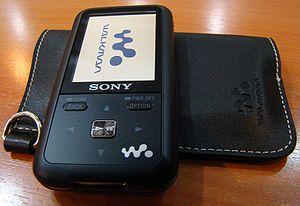
Un baladeur est un appareil électronique portable de très petit format destiné à l'écoute de musique. Certains modèles permettent l'enregistrement, ou sont munis d'un écran permettent la visualisation de contenus multimédias.